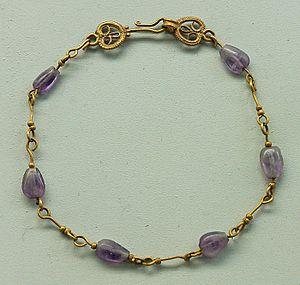
Bracelet, œuvre byzantine. Provenance